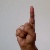
The image shows a hand gesture representing the letter 'D' in Indian Sign Language.